Russo-Japanese War

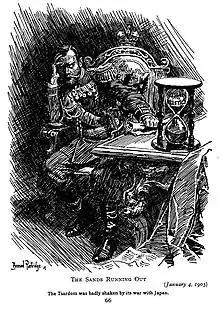
"Punch" cartoon, 1905; A cartoon in the British press of the times illustrating the Russian Empire's loss of prestige after the nation's defeat. The hour-glass represents Russia's prestige running out.

This was the first major military victory in the modern era of an Asian power over a European nation. Russia's defeat was met with shock in the West and across the Far East. Japan's prestige rose greatly as it came to be seen as a modern nation. Concurrently, Russia lost virtually its entire Pacific and Baltic fleets, and also much international esteem. This was particularly true in the eyes of Germany and Austria-Hungary before World War I. Russia was France's and Serbia's ally; its loss of prestige emboldened Germany in planning for war with France and supporting Austria-Hungary's war with Serbia.